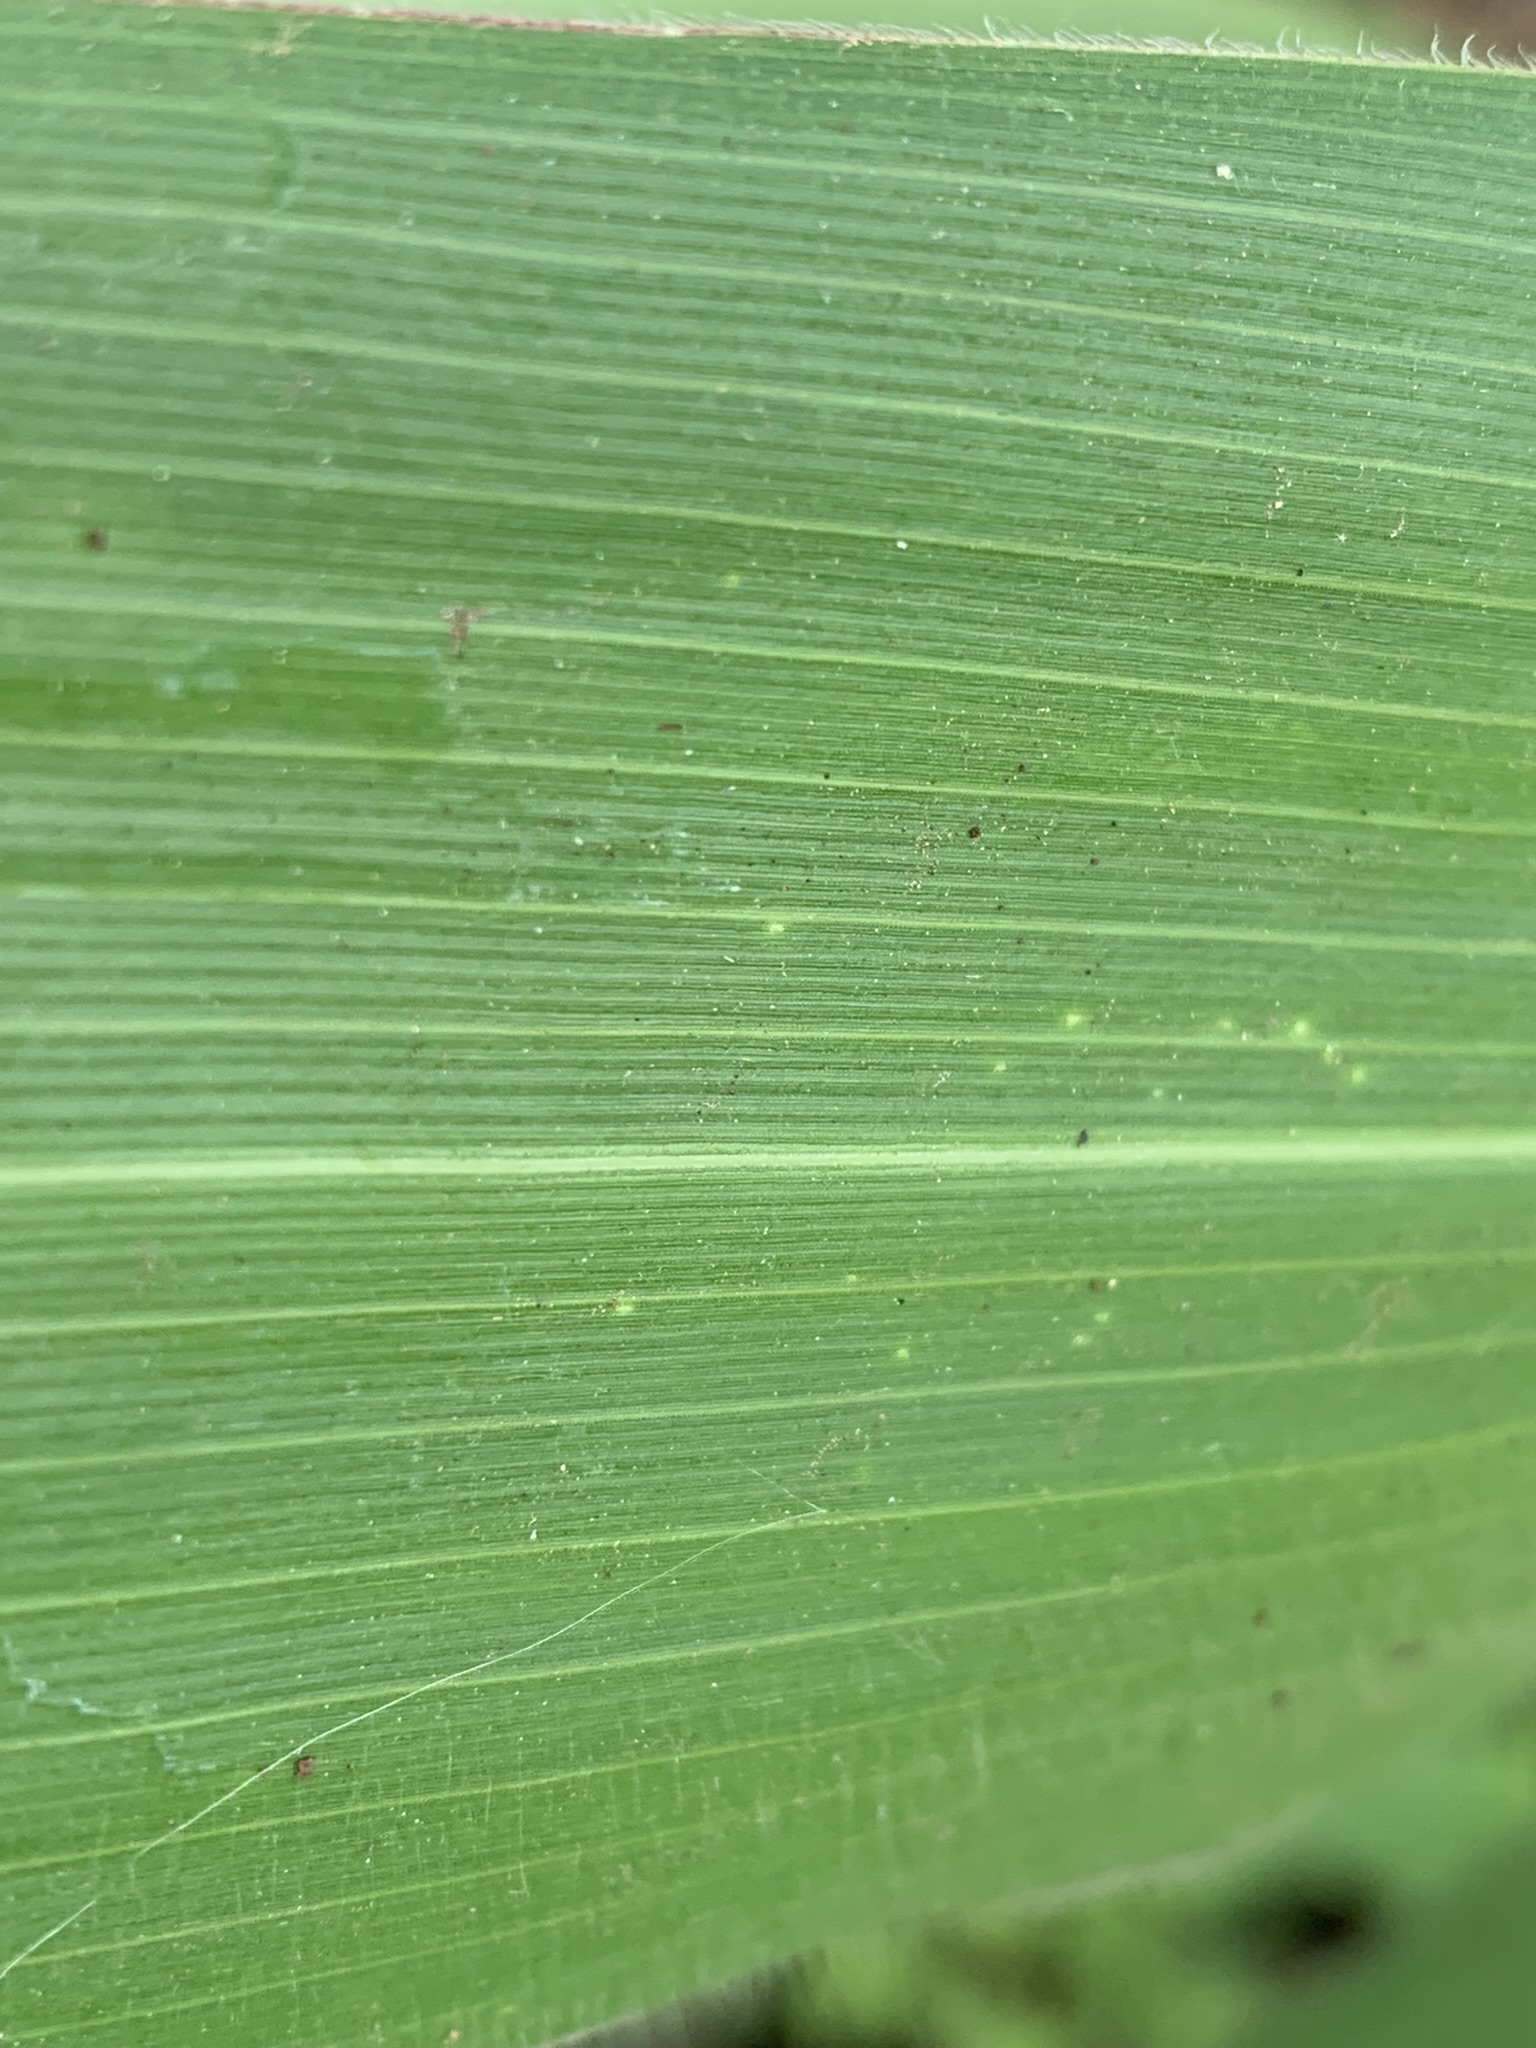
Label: Healthy